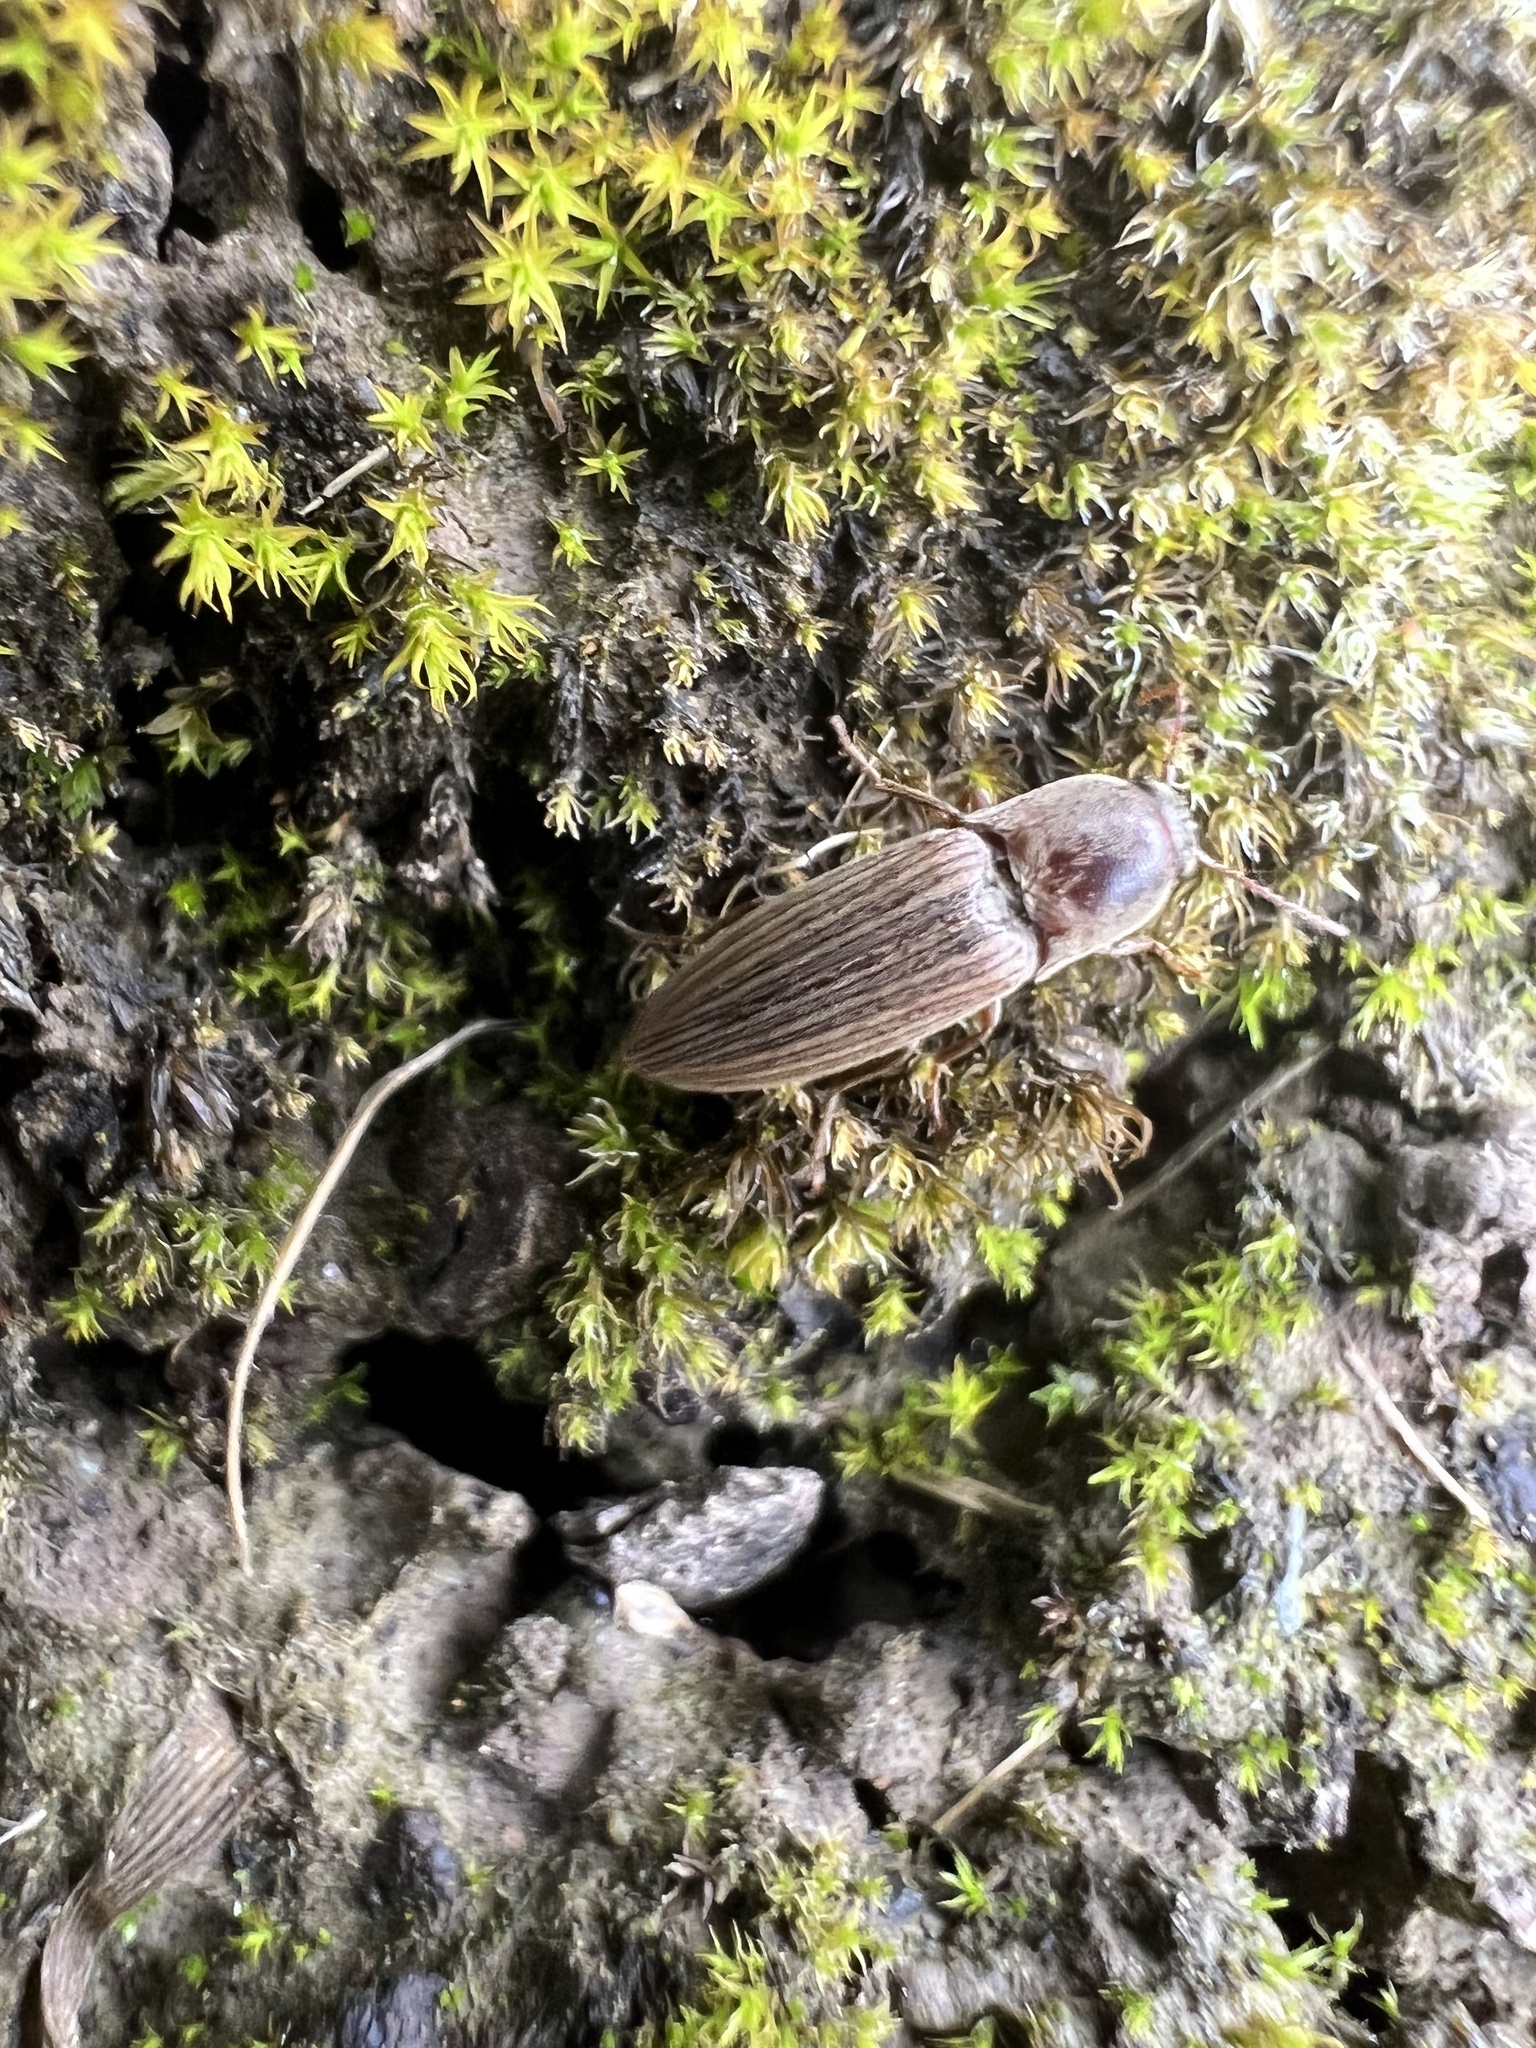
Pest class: clickbeetles_wireworms